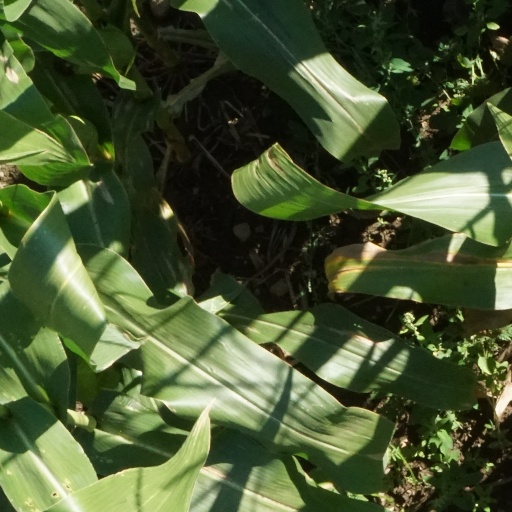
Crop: maize; corn